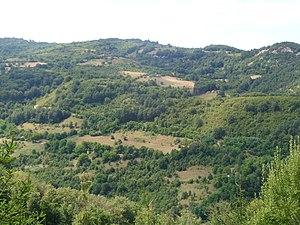
Svirce est un village de Serbie situé dans la municipalité de Medveđa, district de Jablanica. Au recensement de 2011, il comptait 77 habitants.